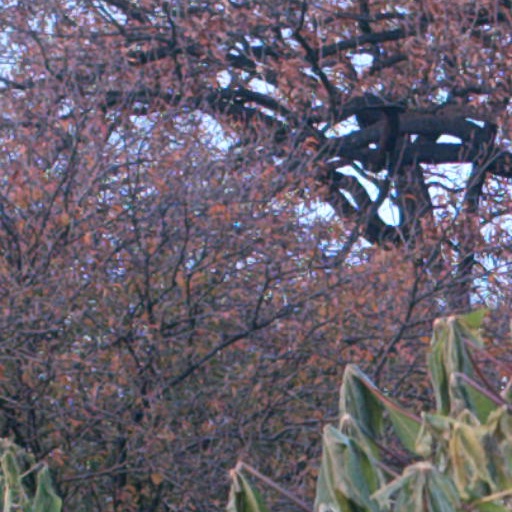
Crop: cassava